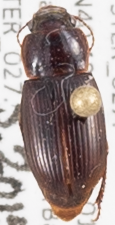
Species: Harpalus desertus
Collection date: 2015-06-11
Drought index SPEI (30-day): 1.058
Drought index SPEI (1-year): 1.69
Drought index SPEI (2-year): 1.45